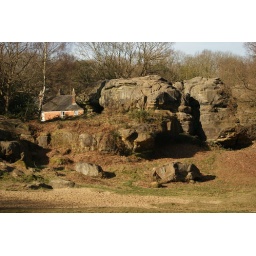
house in the mountain